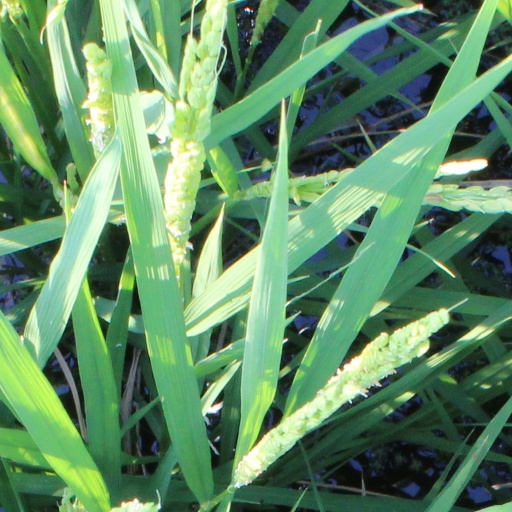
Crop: rice